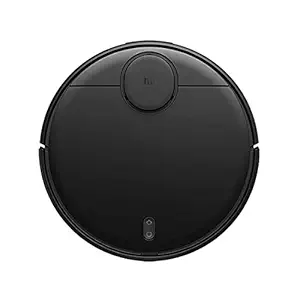
Mi Robot Vacuum-Mop P
Category: Home&Kitchen
Price: 18999 (list price: 29999)
Rating: 4.1 (2,536 ratings)
About this product: Ultimate Power Machine: With a powerful 2100 Pa suction and high-end brushless motor, you can achieve thorough cleaning of dust and debris in no time. This coupled with the 3200mAh battery provides run-time of up to 130 mins;Dedicated app (Mi Home / Xiaomi Home) for controlling Mi Robot Vacuum-Mop P through Wi-Fi. Along with this user can use host of features like scheduled cleaning , virtual walls/restricted zones, zoned and spot cleaning (selective area cleaning)|Mi Robot has 2-in-1 Sweeping & Mopping Function which supports 3 modes of efficient cleaning: 1. Sweeping & Mopping Mode which works with 2-in-1 tank 2. Sweeping Only which works with 550ml large dust box 3. Mopping Only which works with 2-In-1 tank;Intelligent Mapping and Route Planning: The new LDS Laser Navigation System works with an upgraded SLAM algorithm for real-time mapping, faster speed, higher accuracy (Accuracy Deviation ≤2%), and longer scanning range of up to 8m|Automatic recharging: Mi Robot also offers automatic recharging and also resumes work on its own. This ensures that you get to sit back and relax while it efficiently cleans your home;S & Y Pattern: Thoughtfully designed cleaning paths for Indian homes. S-Pattern helps in cleaning large areas with efficient battery usage. Y-Pattern simulate the manual mopping effect with dual direction repeated wiping for an intense deep clean.|12 high-precision sensors help in an accurate depiction of the surroundings. Powered by an anti-collision and an anti-drop sensor, the device makes accurate navigation, crosses obstacles up to 2cm high and avoids any fall from the staircase.;Multi Floor mapping support: Helps clean multiple floors hassle-free. Can save up to 10 maps. Mi Robot is also compatible with Google Assistant|Package Contents: 1 x Vacuum Mop, 1 x Charging Dock, 1 x AC Adaptor, 1 x Reusable Wet Mop Pad, 1 x Reusable Moist Mop pad , 1 x Mop pad holder , 1 x 2-in-1 dust compartment, 2 x Side Brush, 1 x User Manual, 1 x Warranty card.; Control Method: Voice; Are Batteries Included: True; Surface Recommendation: Tile; Material Type: Plastic; Color Name: Black|Surface Recommendation: Tile; Material Type: Plastic; Color Name: Black; Are Batteries Included: True; Control Method: Voice